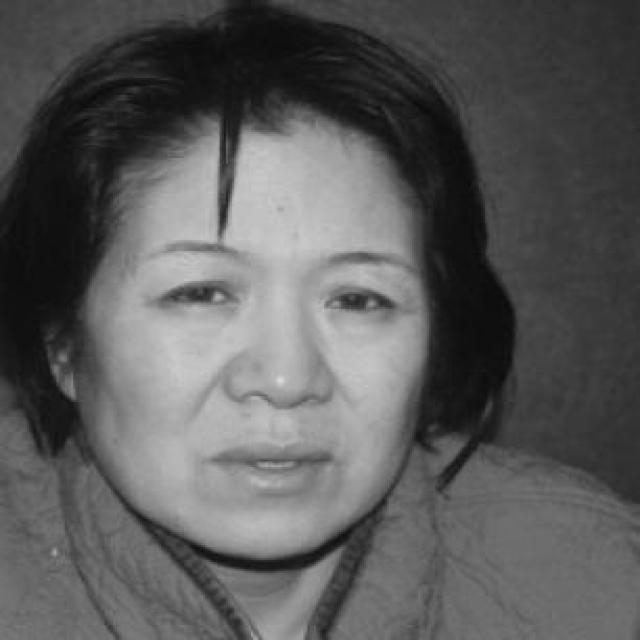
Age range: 45-64